Jaya Prada

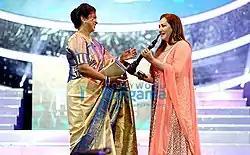
Jayaprada with actress Radhika at 62nd Filmfare Awards South.

When she was a teenager, she performed a dance at her school's annual function. A film director in the audience offered her a three-minute dance number in the Telugu film "Bhoomi Kosam" (1974). She was hesitant, but her family encouraged her to accept it. She was paid only 10 rupees for her work in the film, but the rushes of those three minutes of film were shown to the major figures of the Telugu film industry. Major filmmakers offered her starring roles in quality films, and she accepted them. She became a huge star in 1976 with major hit films. Director K. Balachander's black-and-white film "Anthuleni Katha" (1976) showcased her dramatic skills; K. Viswanath's colour film "Siri Siri Muvva" (1976) showed her playing a mute girl with excellent dancing skills; and her title role as Sita in the big-budget mythological film "Seetha Kalyanam" (1976) confirmed her versatility. In 1977, she starred in "Adavi Ramudu", which broke box office records and which permanently cemented her star status. The song "Aaresukoboyi Paresukunnanu" performed by Prada and co-star N.T. Rama Rao (NTR) became a mass hit. Important filmmakers were casting her and repeating her in their films. Filmmaker Vijay introduced her to Kannada cinema in his 1977 super-hit movie "Sanaadi Appanna" alongside Kannada matinee idol Dr. Rajkumar. The movie is also known to be the only movie to feature shehnai rendition by Ustad Bismillah Khan. She further acted with the Kannada matinee idol in super hits like "Kaviratna Kalidasa" in 1983 and "Shabdavedhi" in 2000.